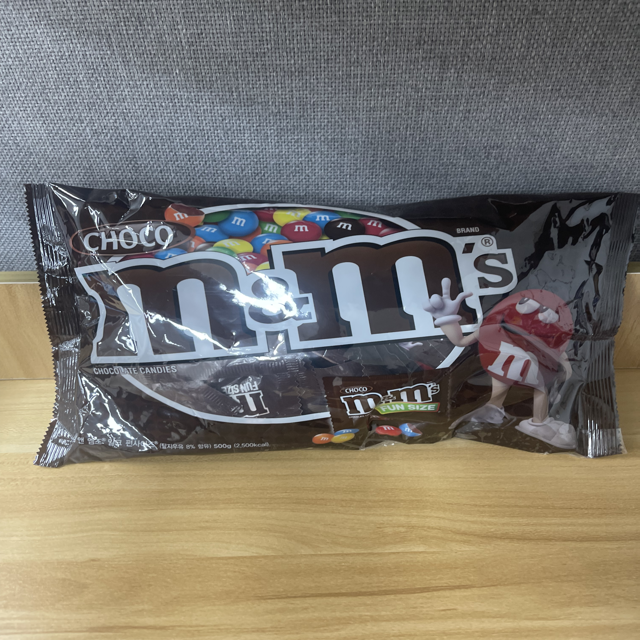
Label: plastics